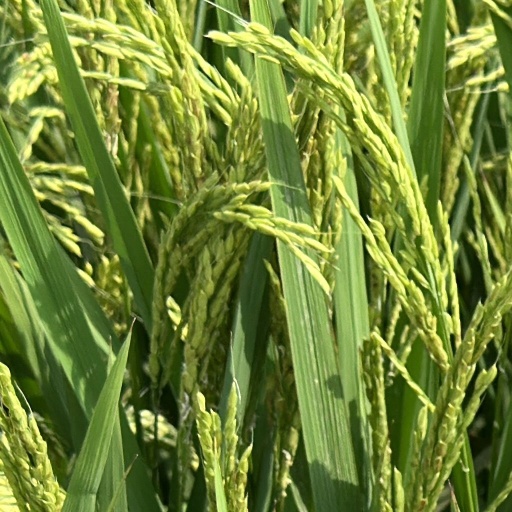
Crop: rice